Albertina Sisulu

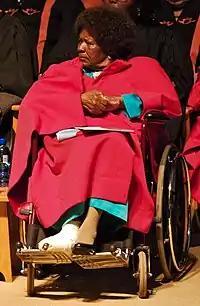
Albertina Sisulu in 2007

Albertina Sisulu ( Nontsikelelo Thethiwe; 21 October 1918 – 2 June 2011) was a South African anti-apartheid activist. A member of the African National Congress (ANC), she was the founding co-president of the United Democratic Front. In South Africa, where she was affectionately known as Ma Sisulu, she is often called a mother of the nation.